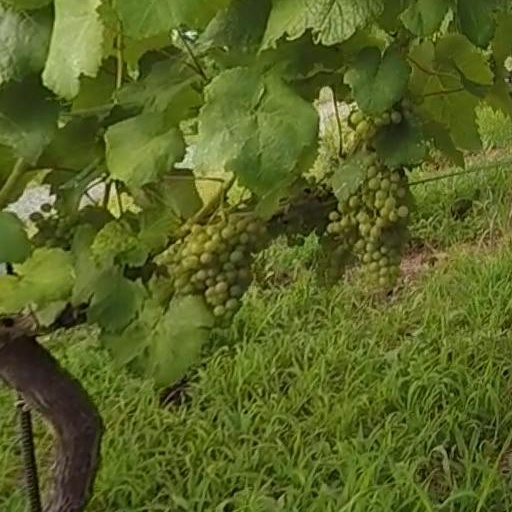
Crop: grape